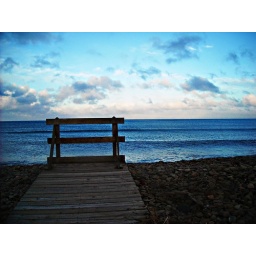
best seat in the house at Dominion beach